White Ribbon Association

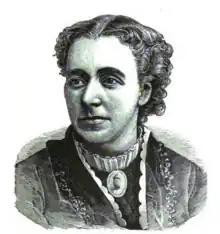
Margaret Eleanor Parker

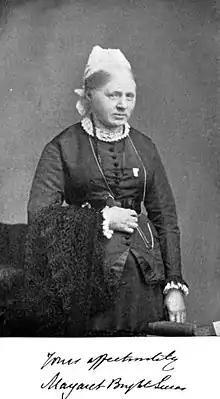
Margaret Bright Lucas

The White Ribbon Association (WRA), previously known as the British Women's Temperance Association (BWTA), is an organization that seeks to educate the public about alcohol, tobacco, and other drugs, as well as gambling.